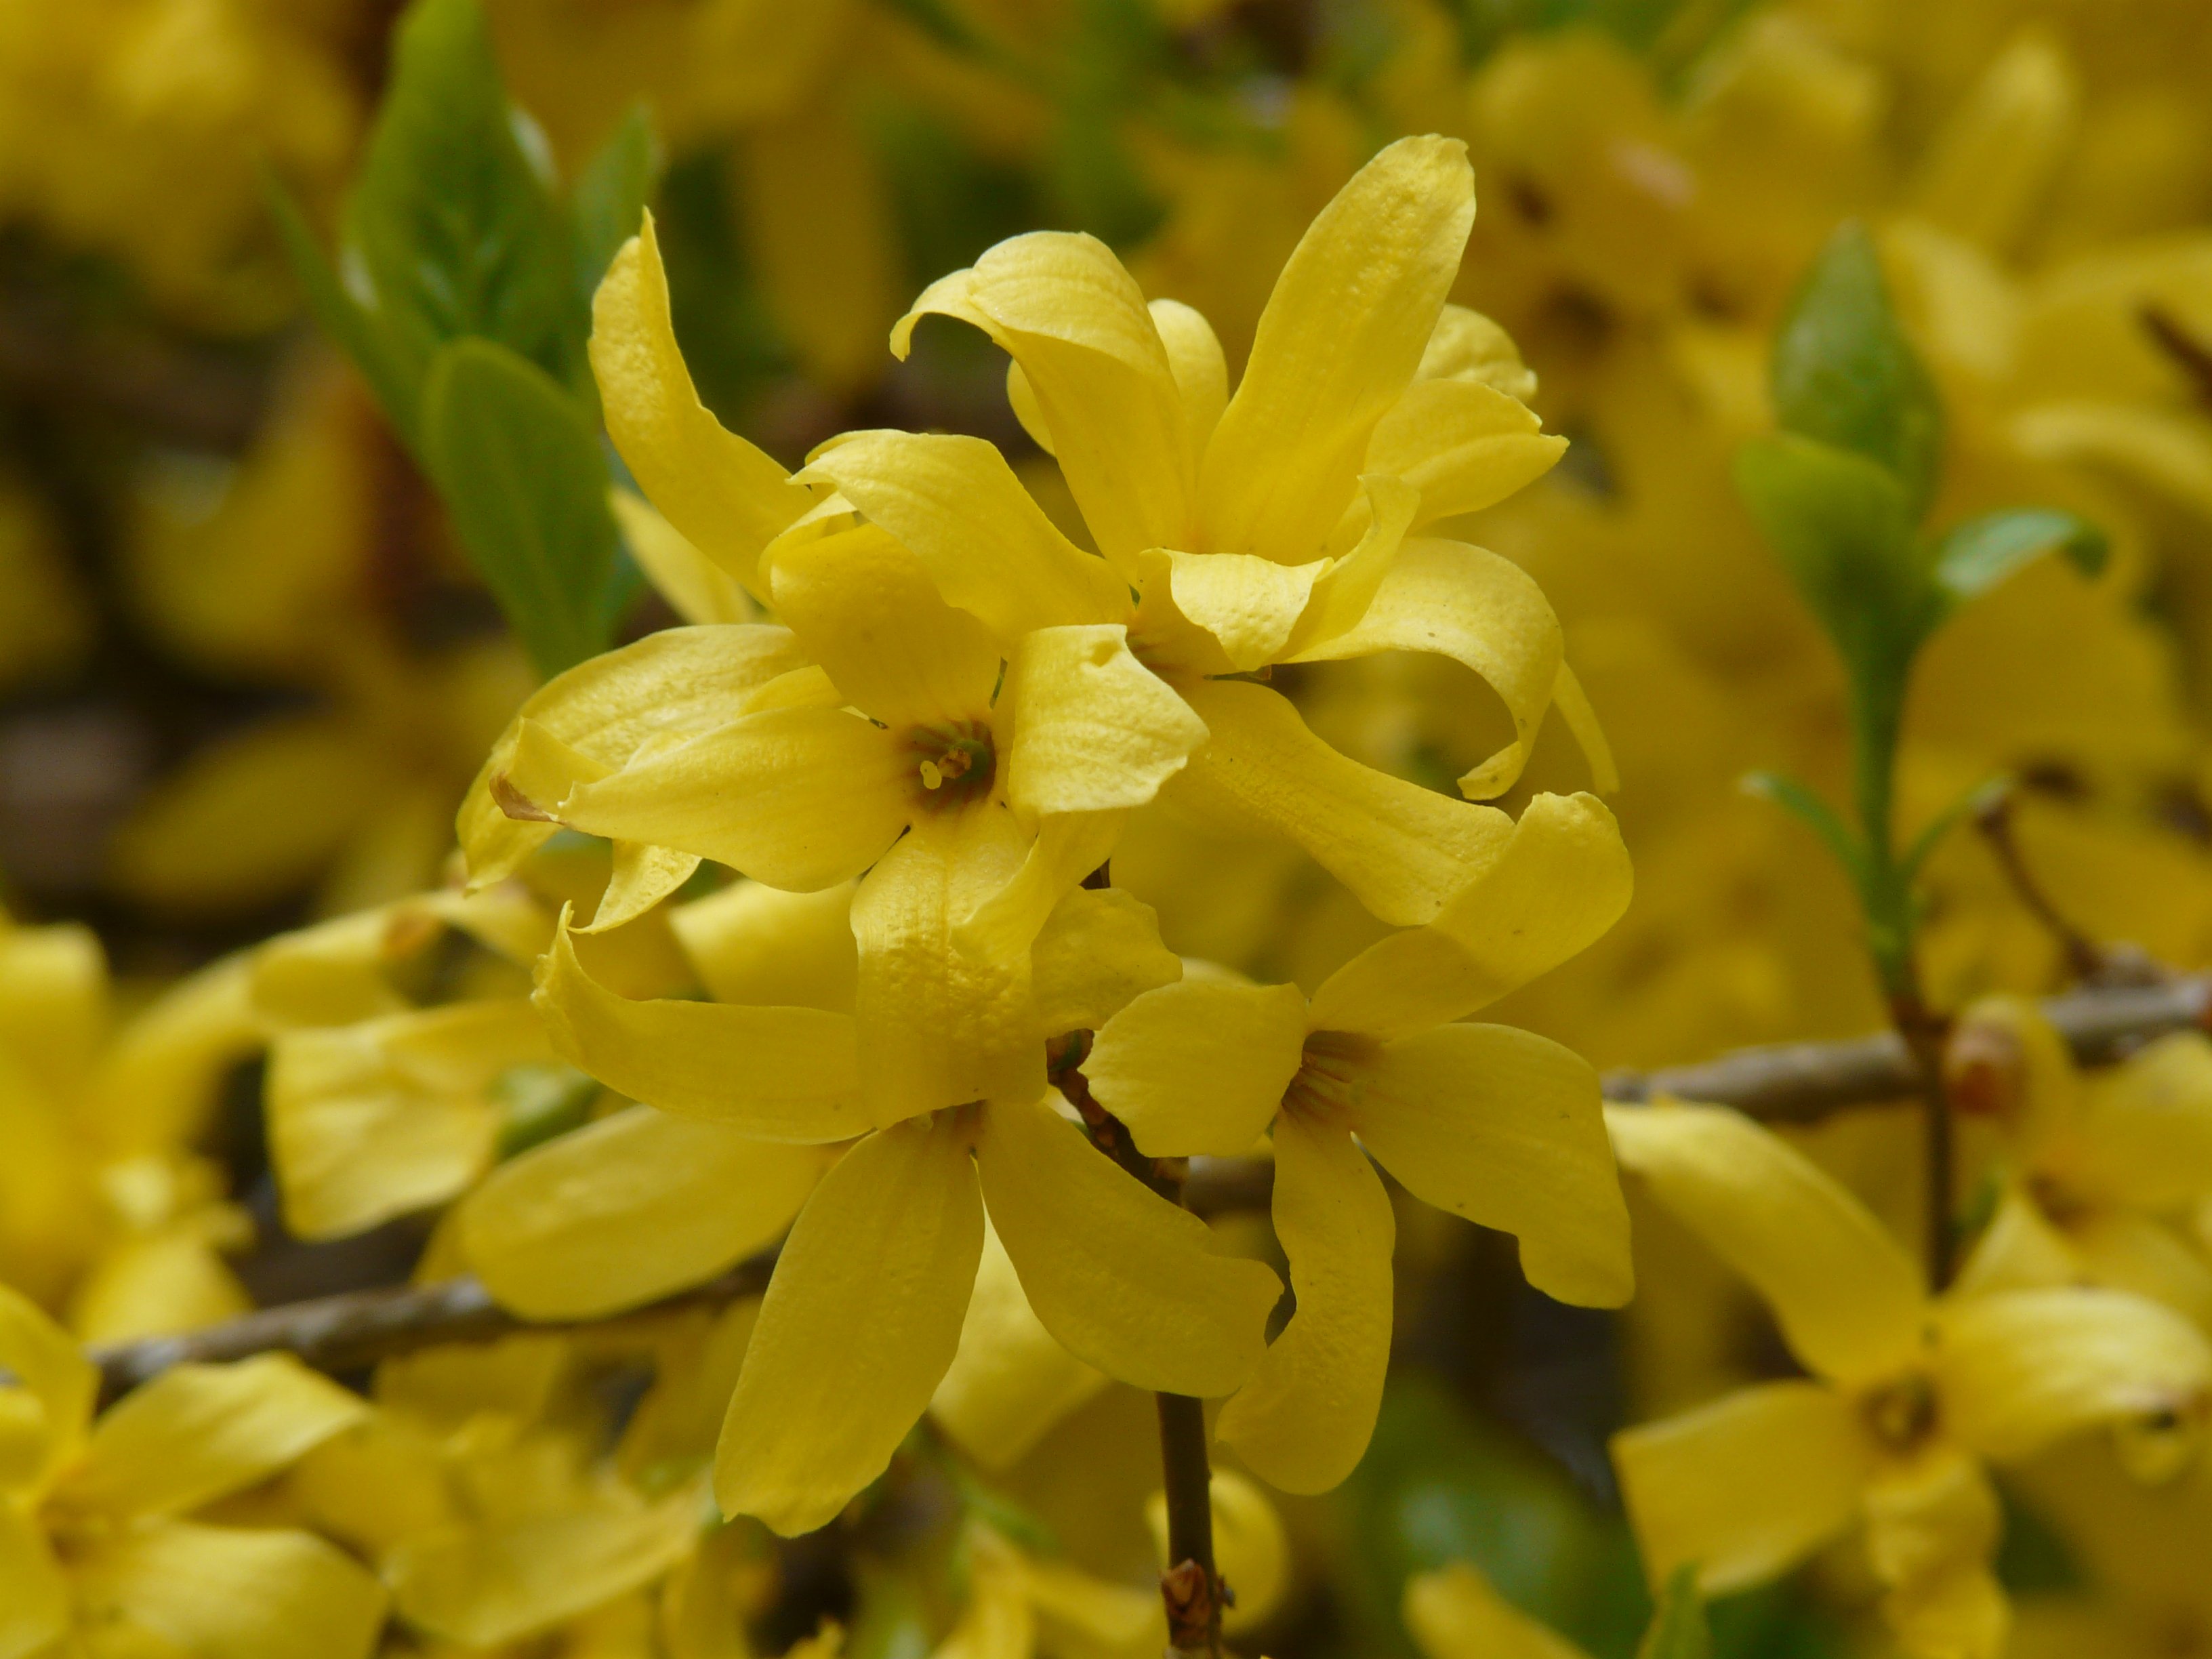
blossom, plant, flower, bloom, food, spring, produce, evergreen, botany, yellow, flora, wildflower, shrub, forsythia, ornamental shrub, macro photography, jasmine, flowering plant, gold lilac, golden bells, land plant